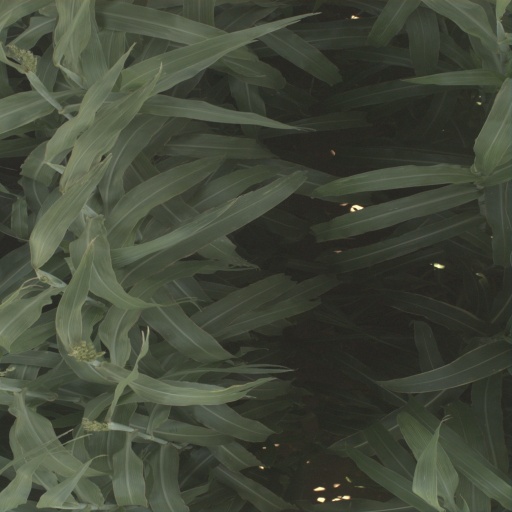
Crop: sorghum